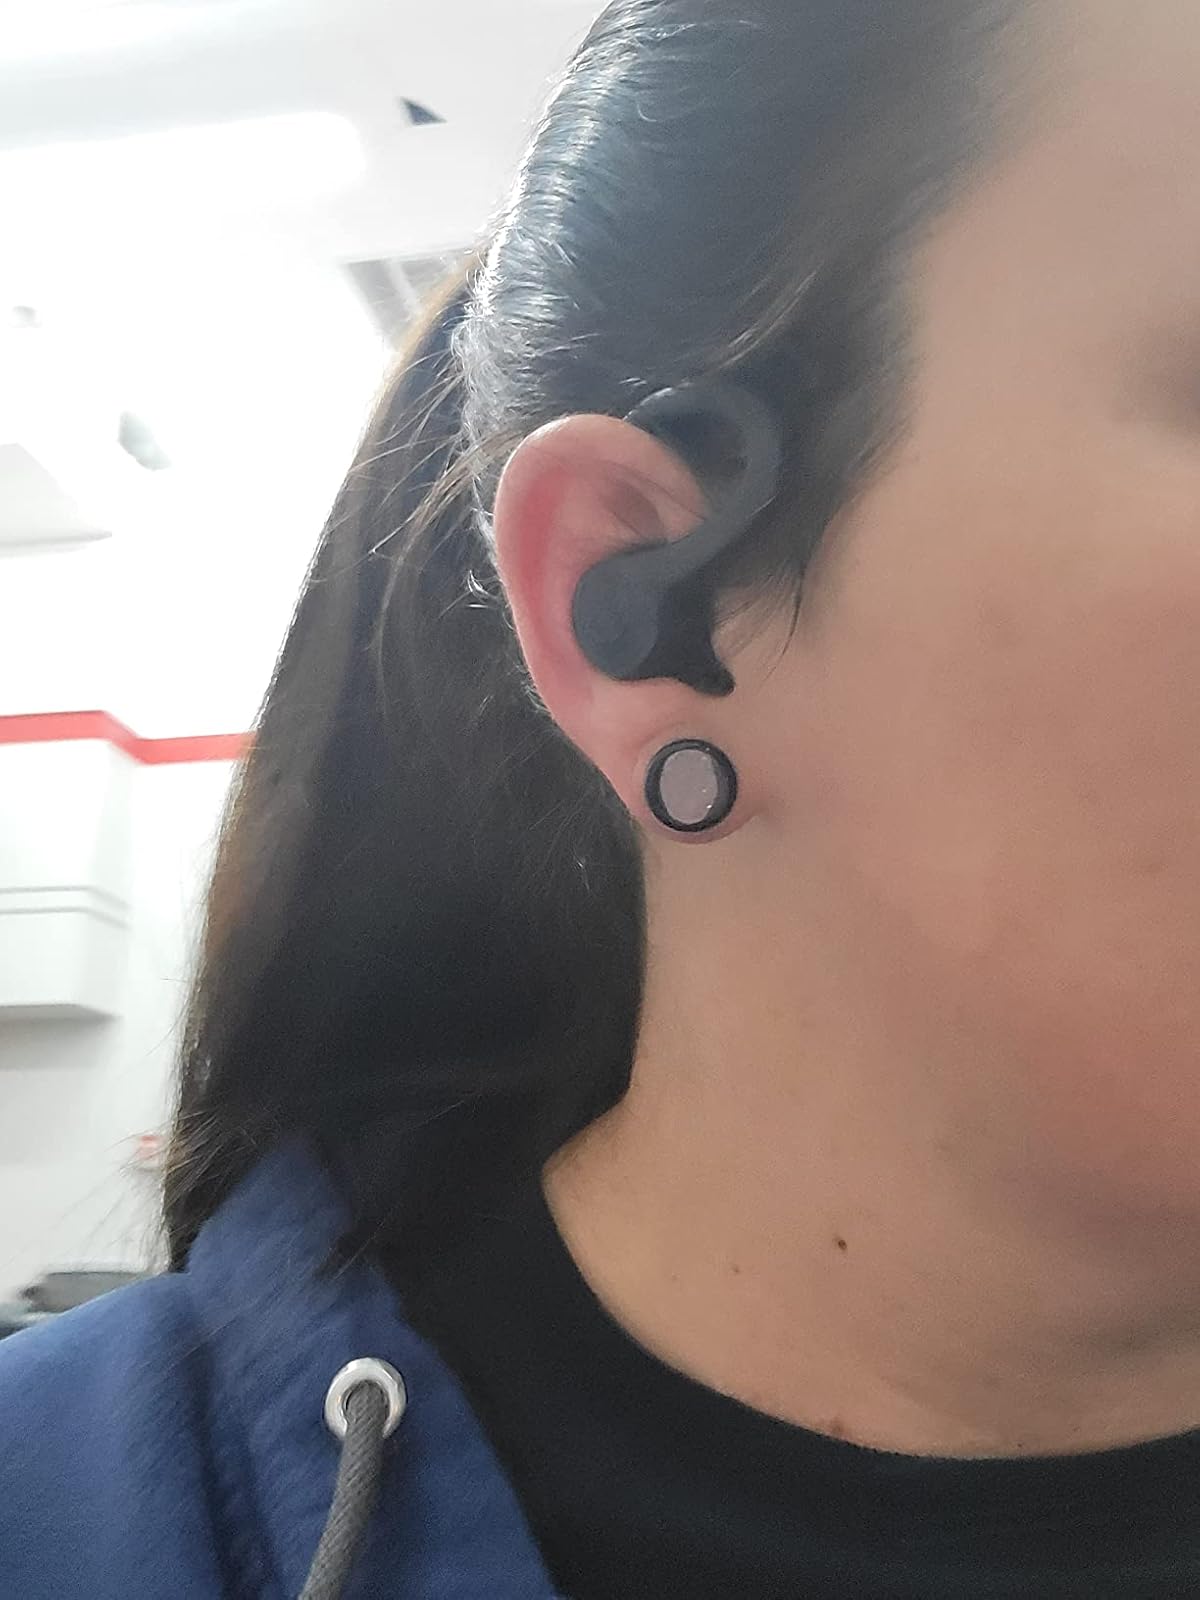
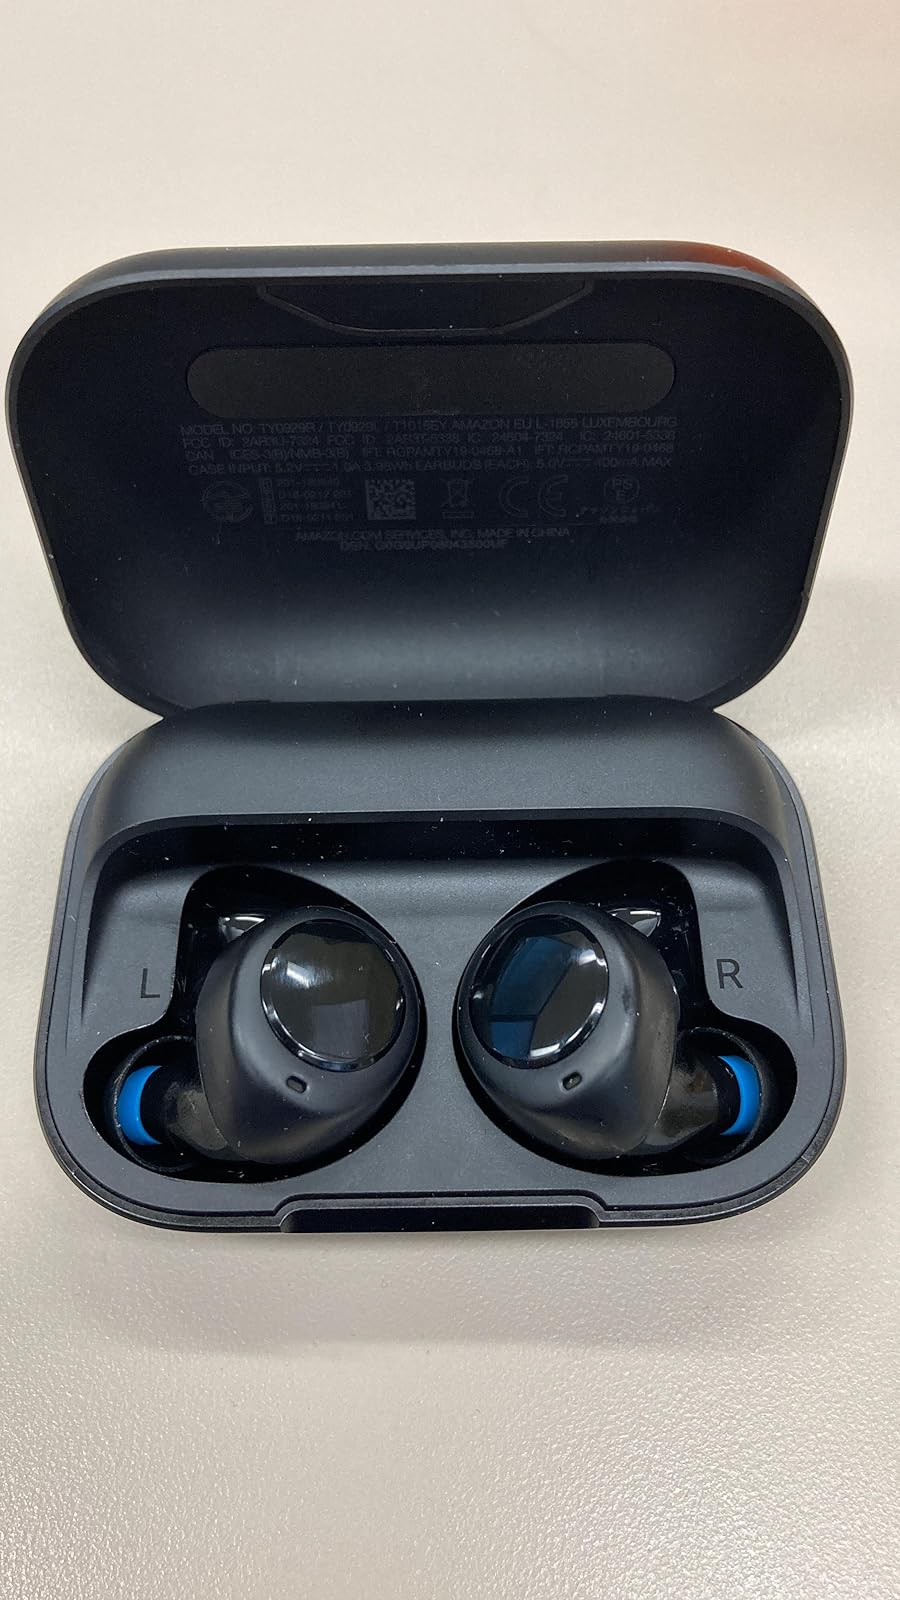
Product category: earbuds
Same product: no